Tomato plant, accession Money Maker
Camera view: vertical (180 deg); turntable rotation: 150 degrees
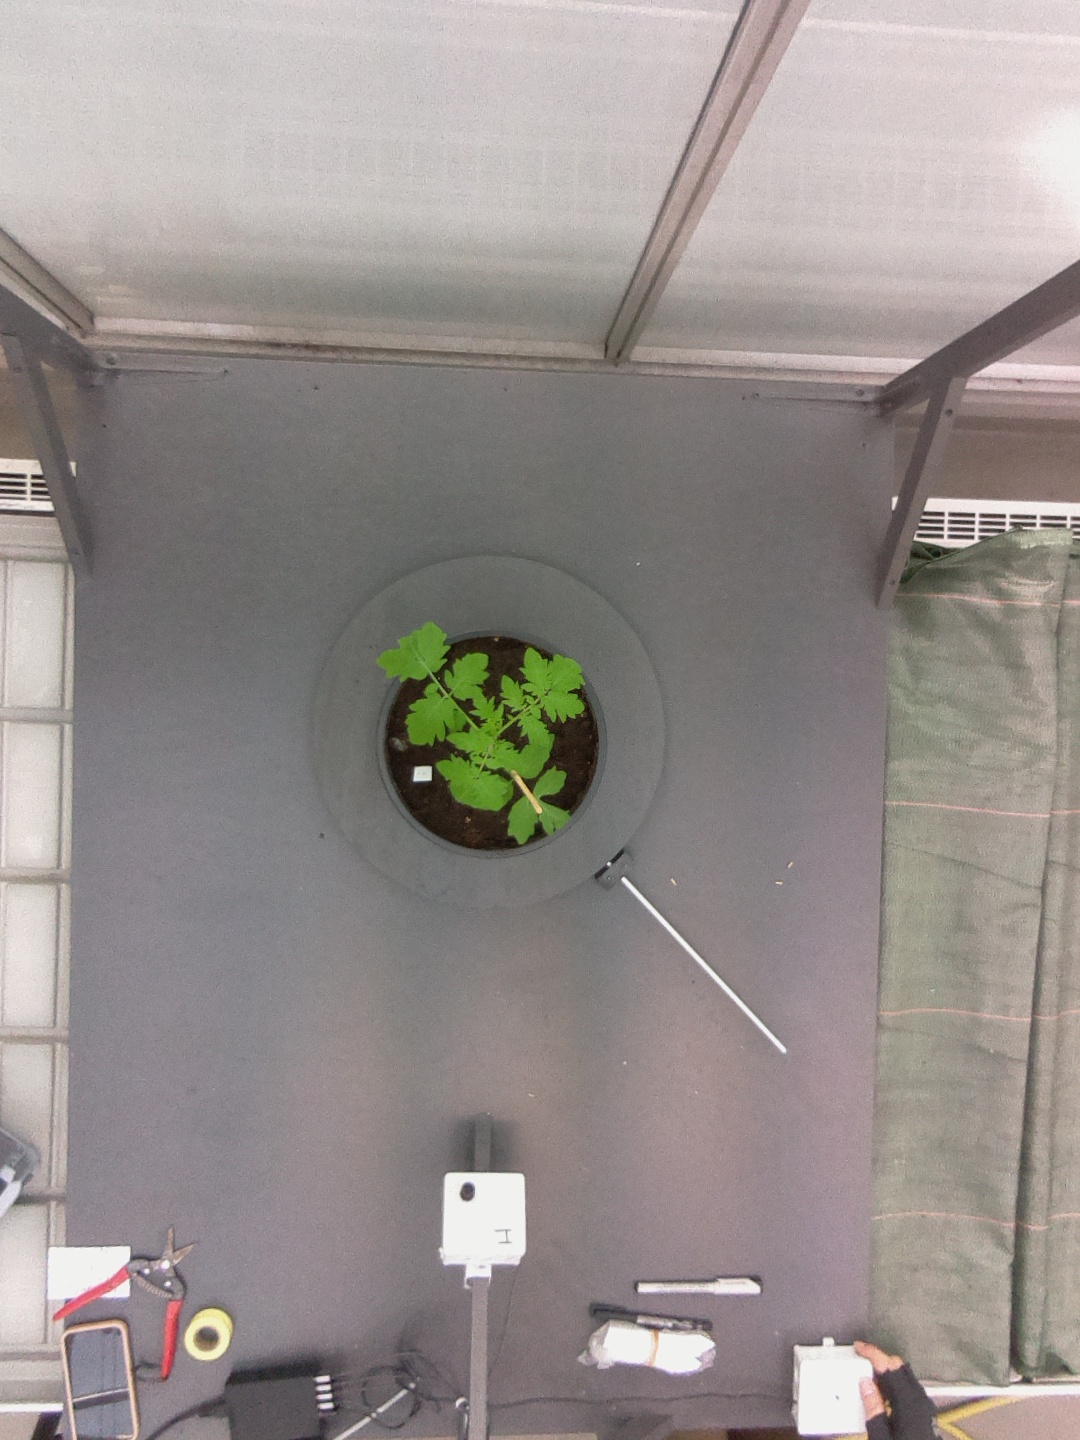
BBCH growth stage 13: 6 of true leaves visible